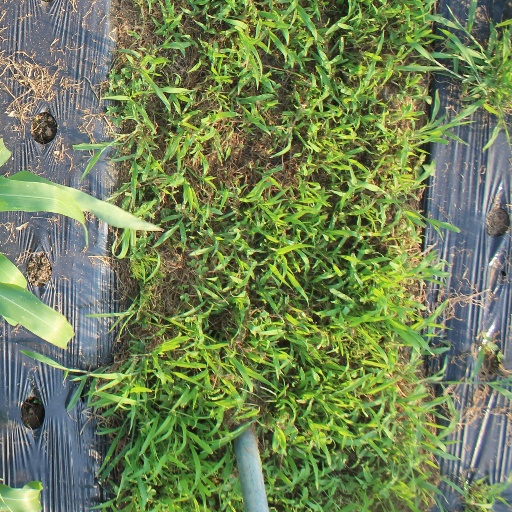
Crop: sorghum